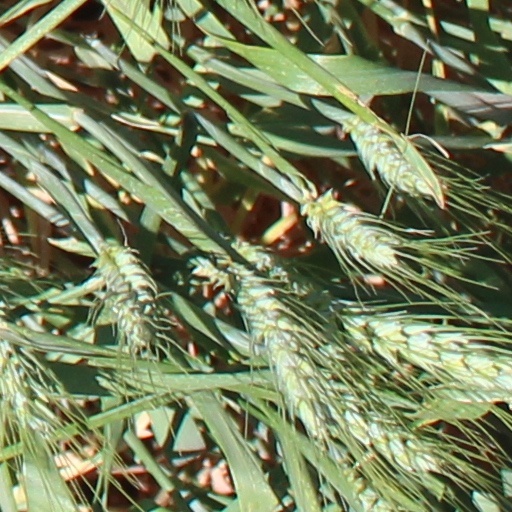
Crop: wheat